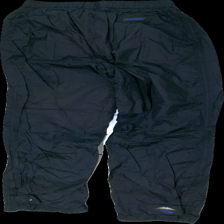
View: back
Type: Outerwear
Category: Ladies
Brand: Columbia
Colors: Black
Material: outer: 100% nylon, inner: 100% polyster
Cut: Regular
Size: L
Season: All
Price range: 50-100
Recommended usage: Reuse